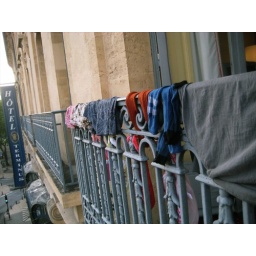
Washing clothes in the bathroom sink and drying them on the hotel balcony. Ah, clean socks and underwear once again.